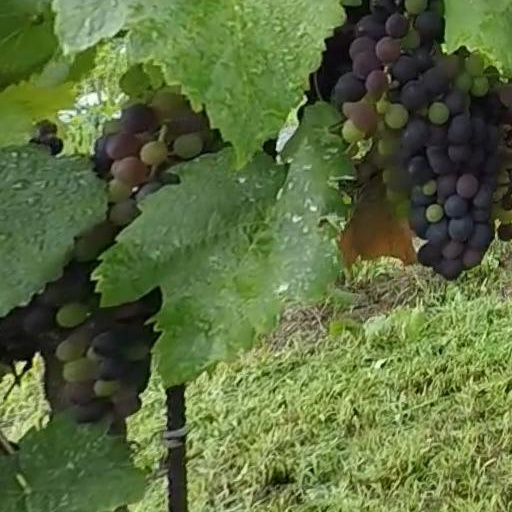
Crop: grape